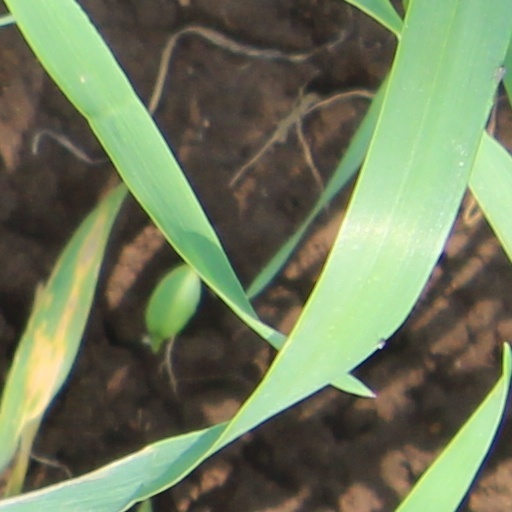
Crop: wheat